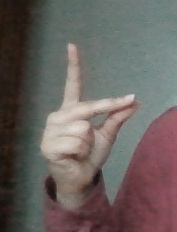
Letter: ta